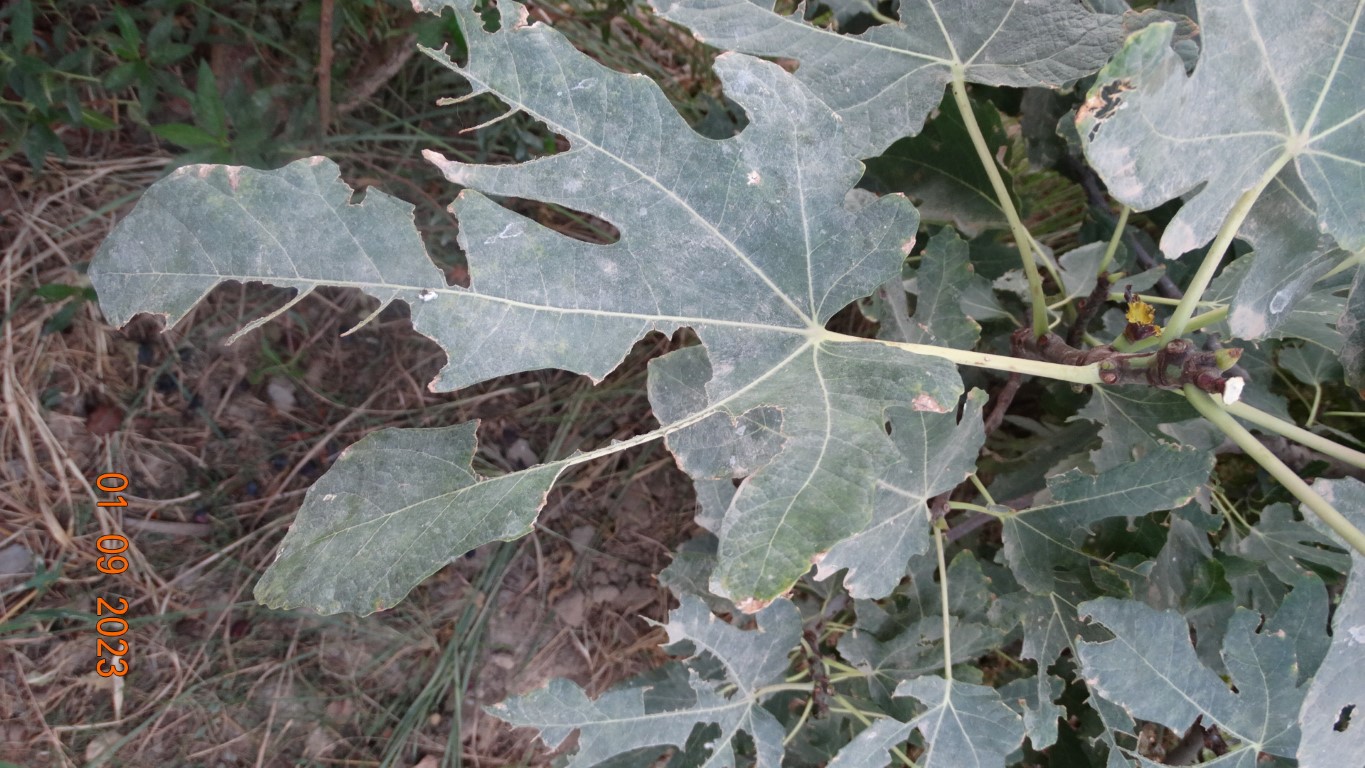
Label: infected